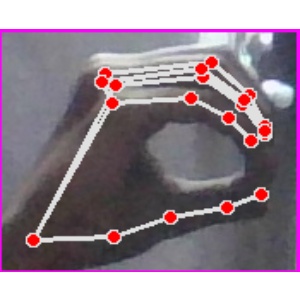
अक्षर: ठ